Domingos António de Sousa Coutinho, 1st Marquis of Funchal

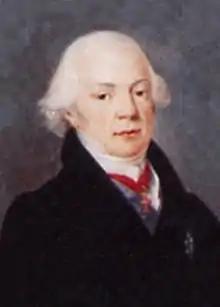

D. Domingos António de Sousa Coutinho, 1st Marquis of Funchal (20 February 1762 – 1 December 1833) was a Portuguese diplomat and author of several works on politics and diplomacy.